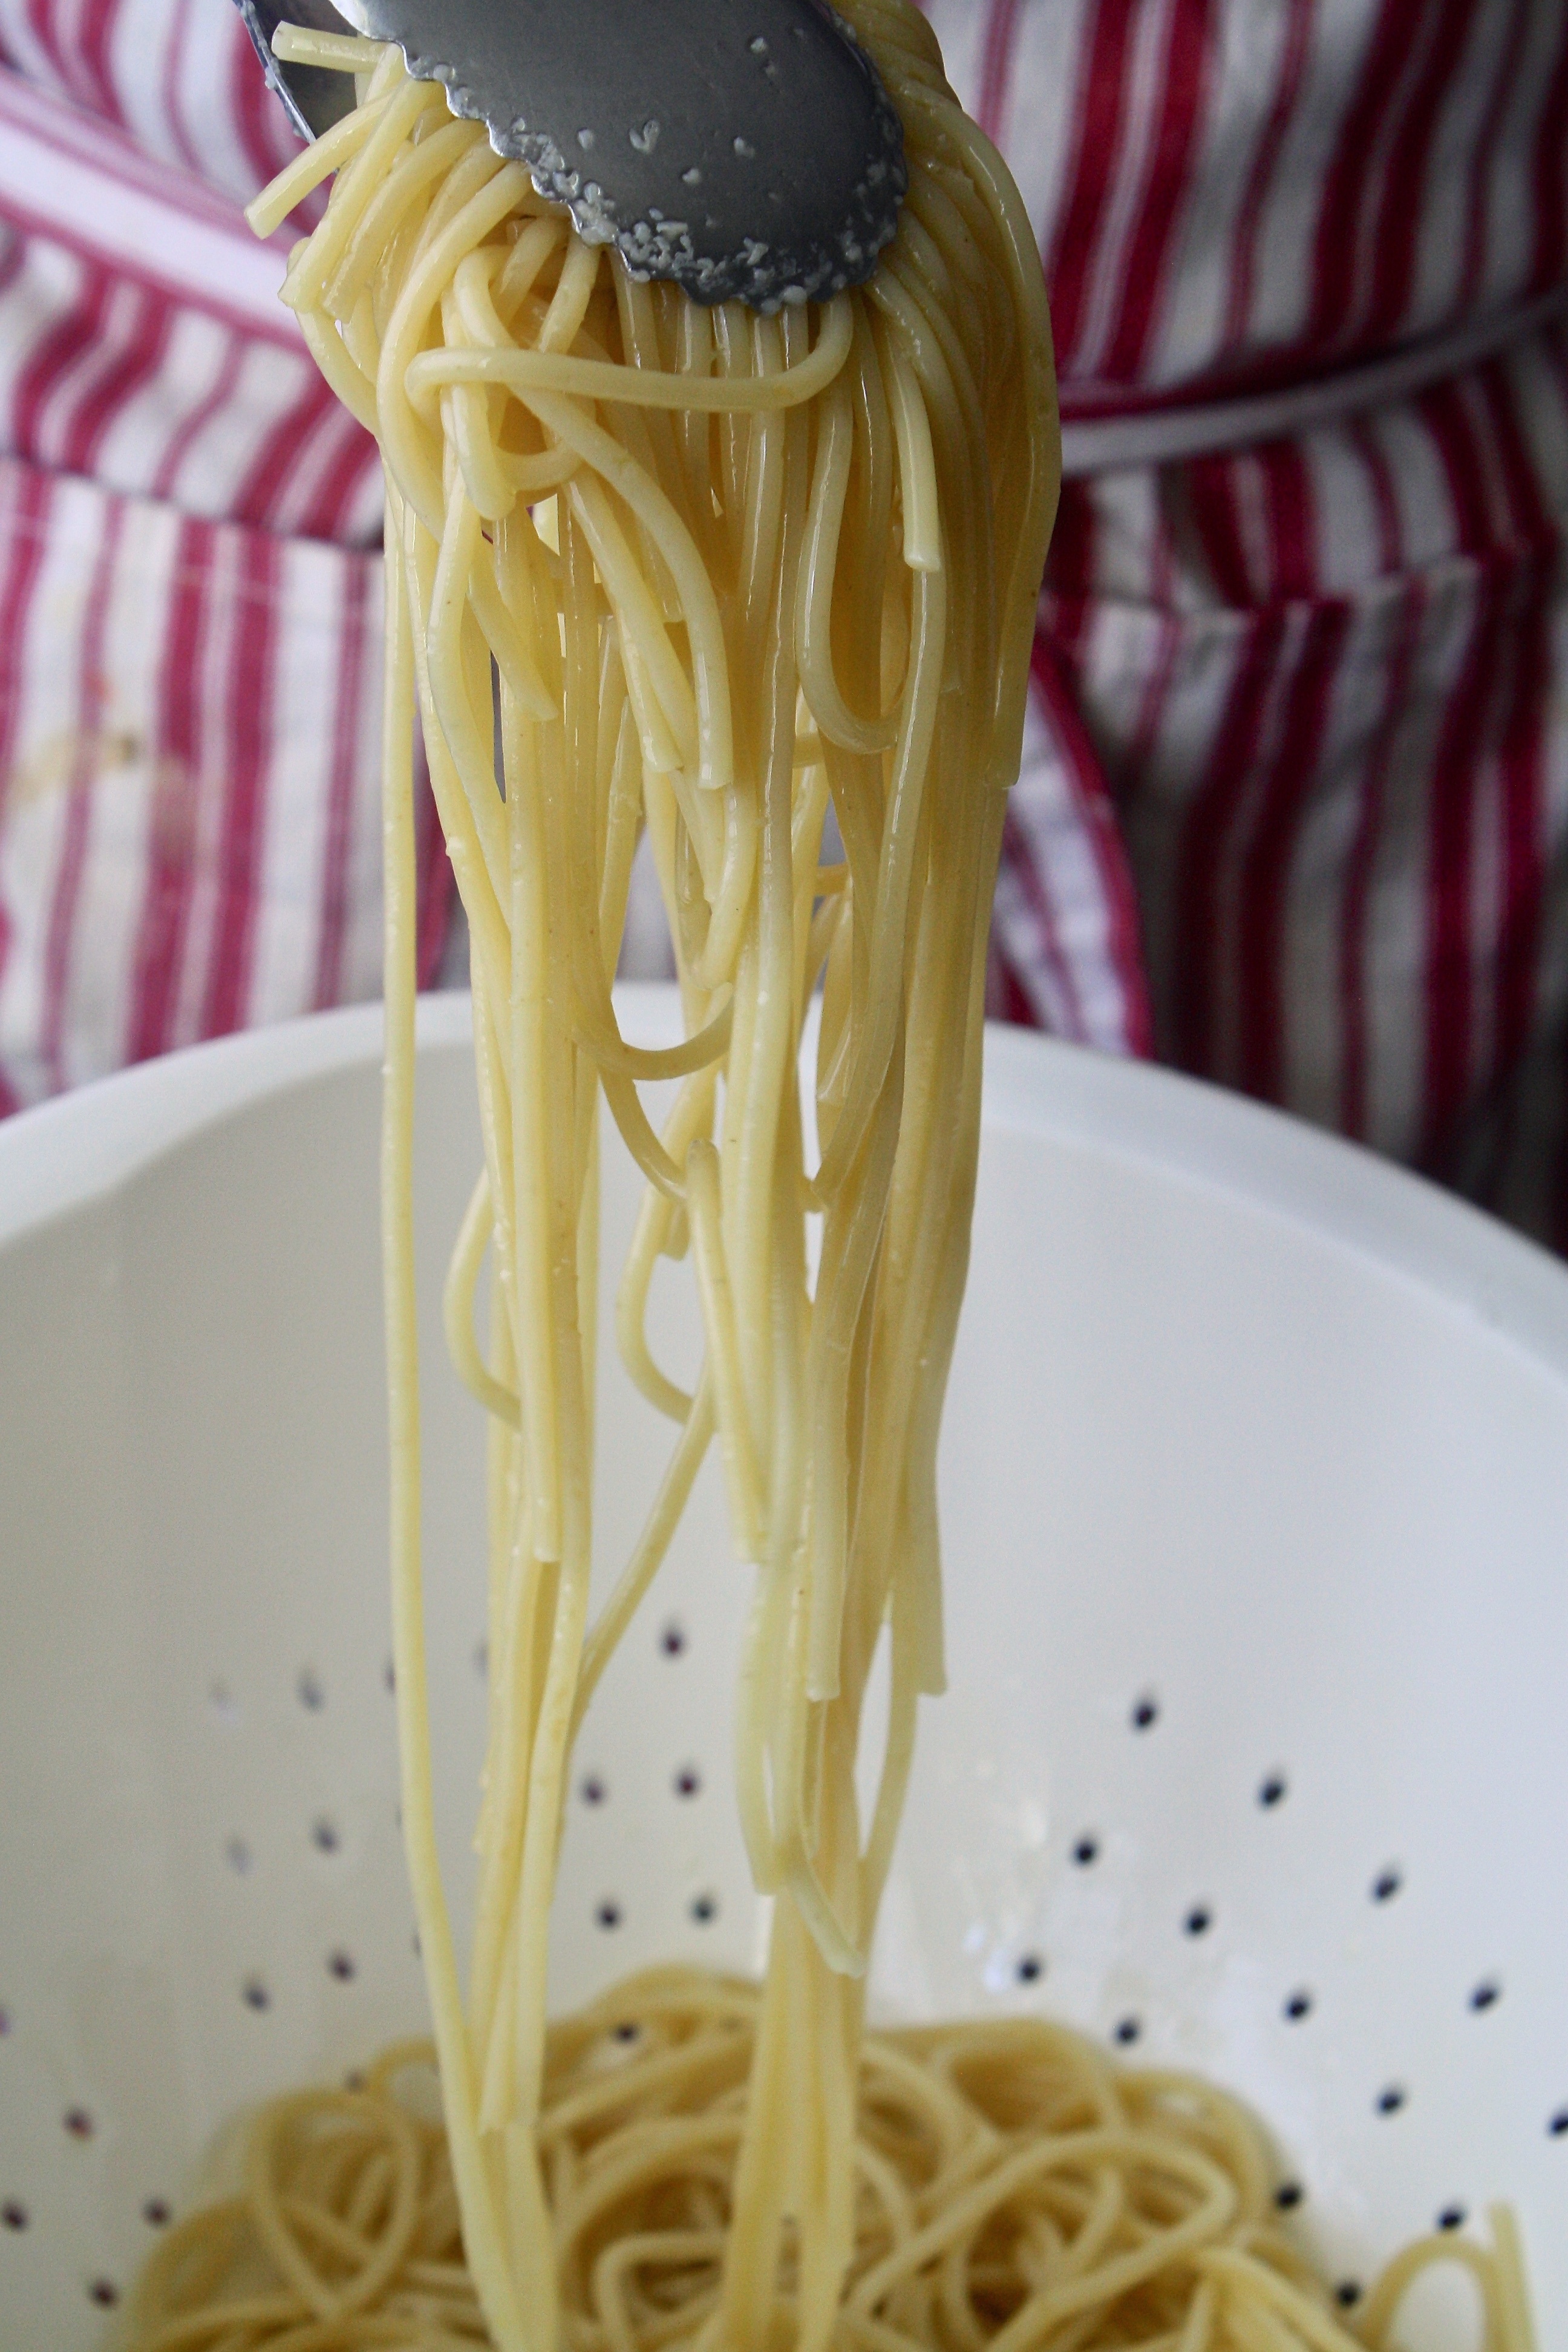
restaurant, food, cooking, ingredient, menu, fresh, kitchen, italy, lunch, cuisine, pasta, freshness, cooked, dinner, spaghetti, italian, traditional, prongs